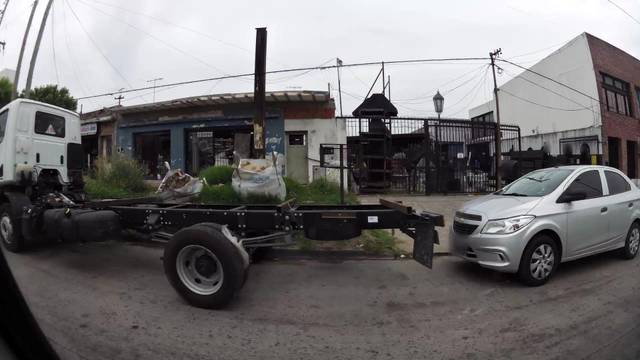
Region: Argentina
Coordinates: -34.935, -57.978